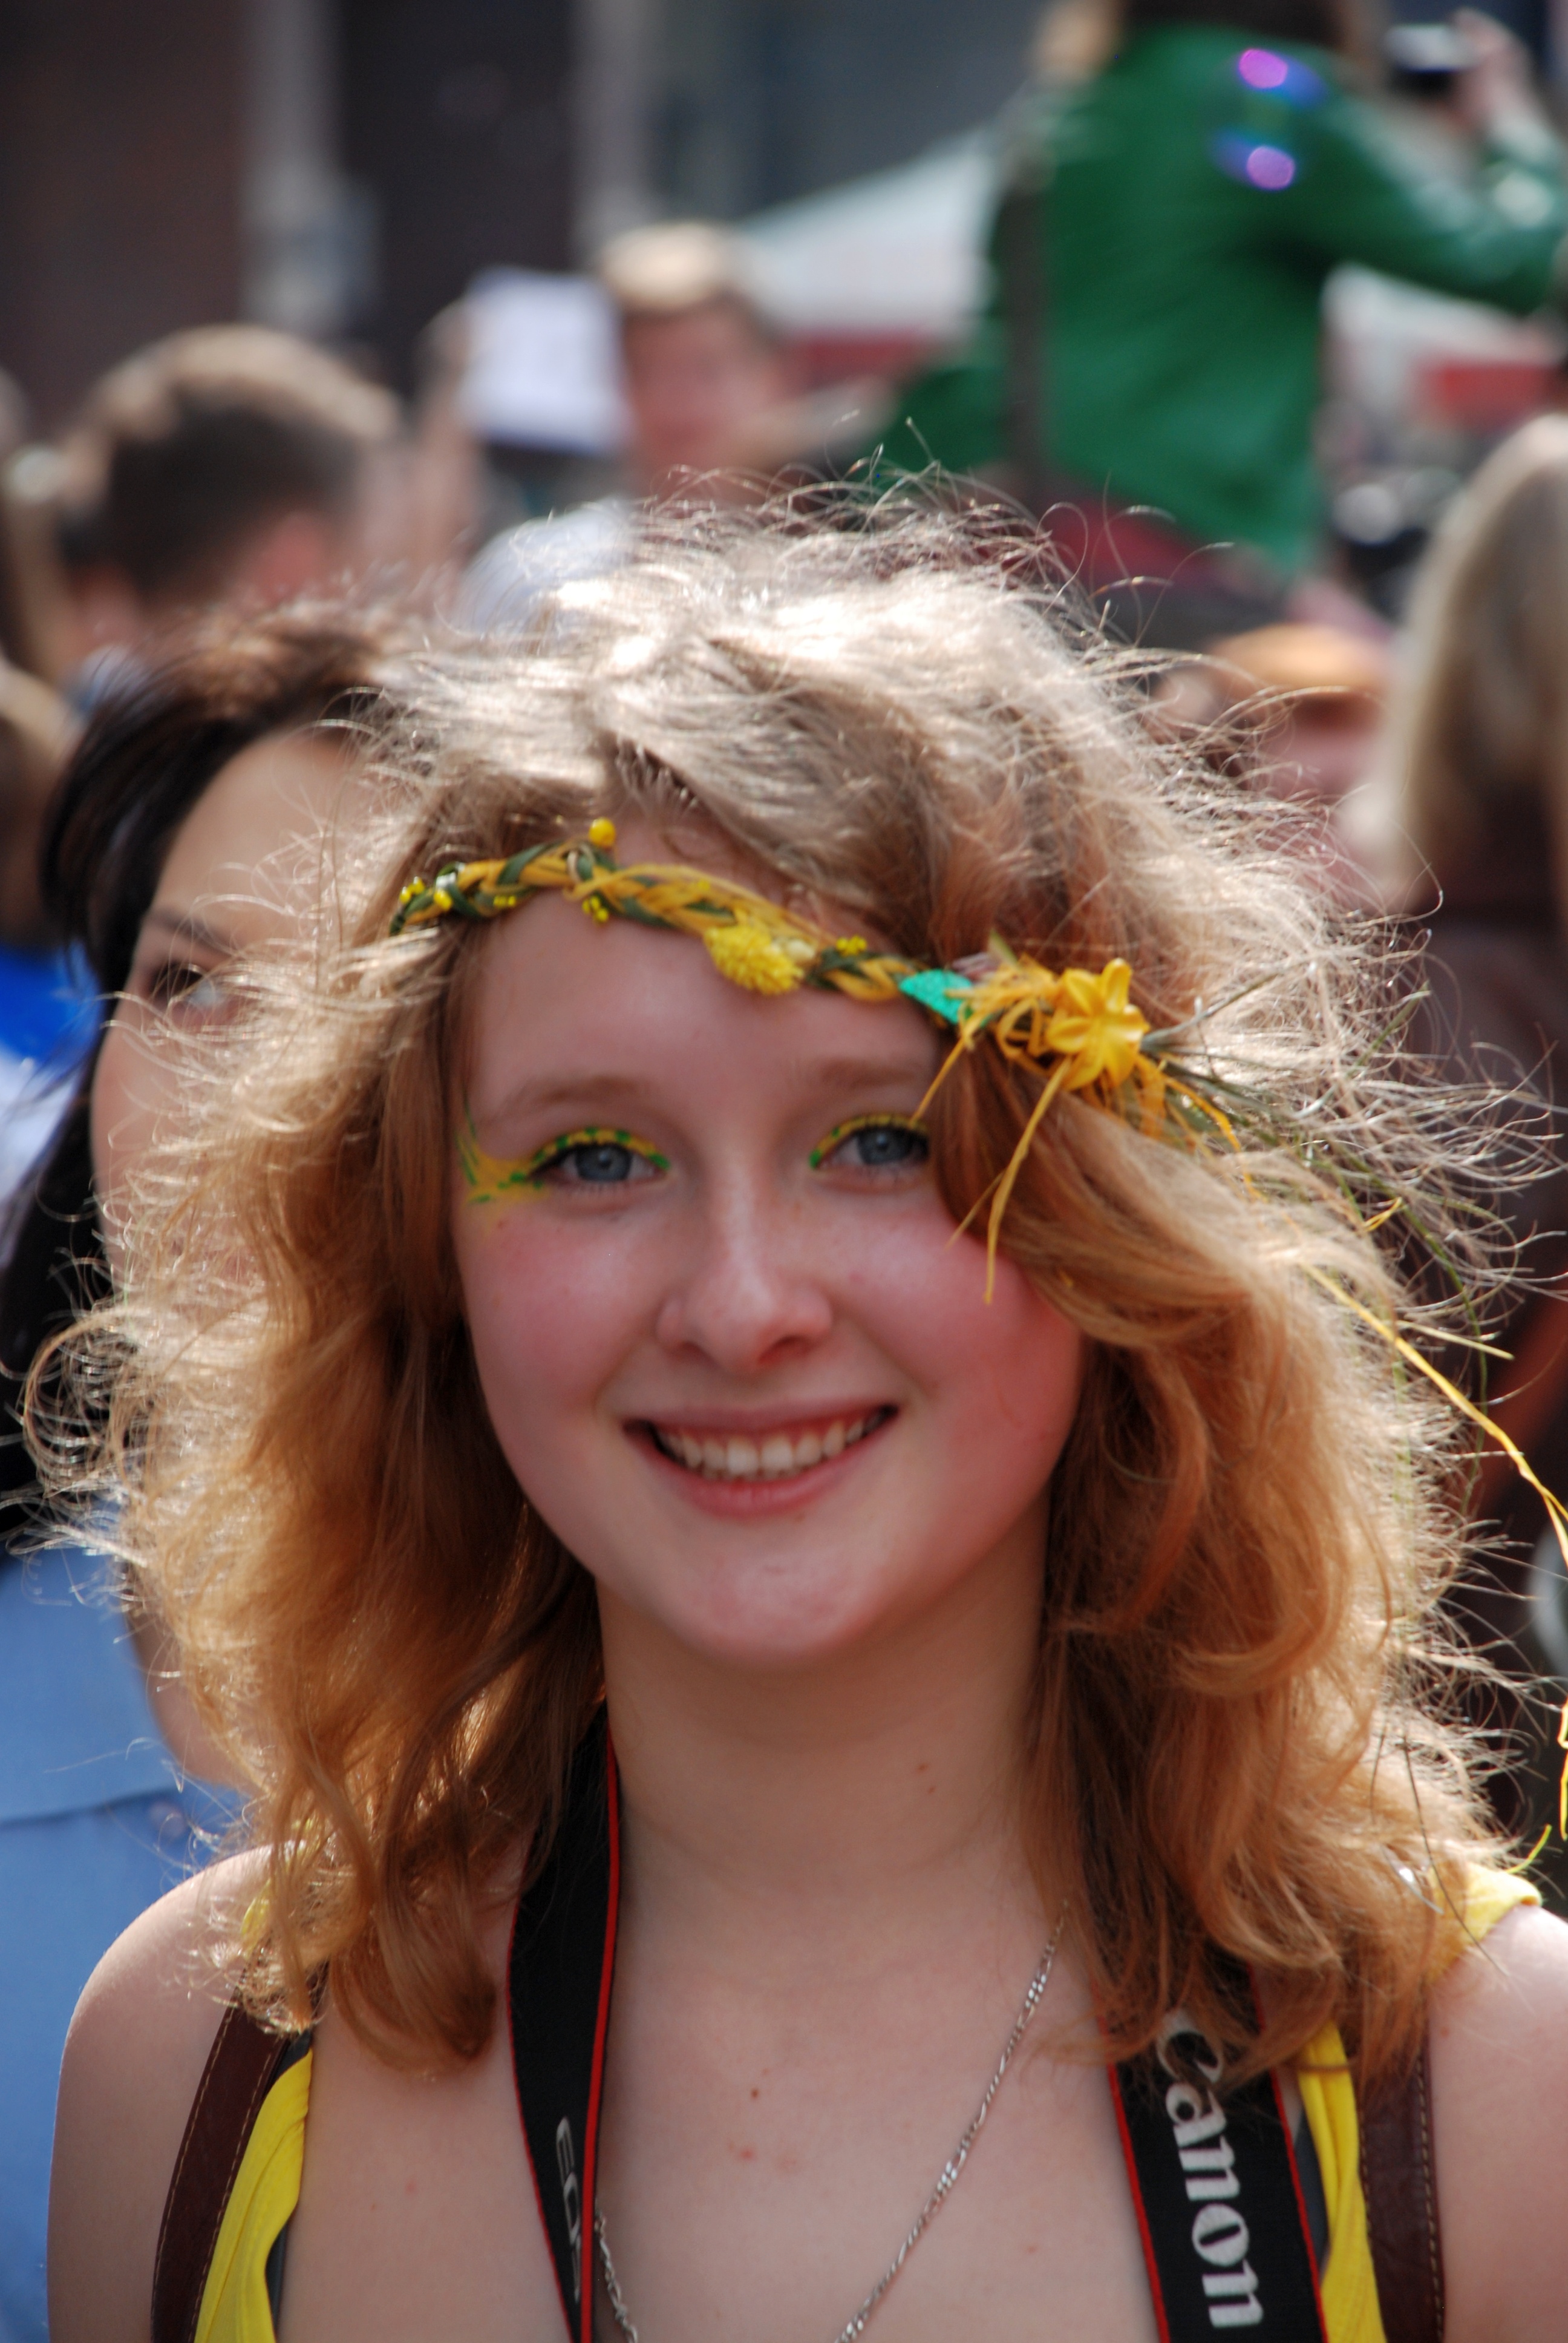
people, girl, woman, street, carnival, color, nikon, clothing, lady, candid, festival, girls, women, moscow, event, nikkor, russia, d80, moskau, 18135mmf3556g, 18135mm, nikond80, moscou